Question: Please indicate a possible affordance area of the fork that can be used for holding
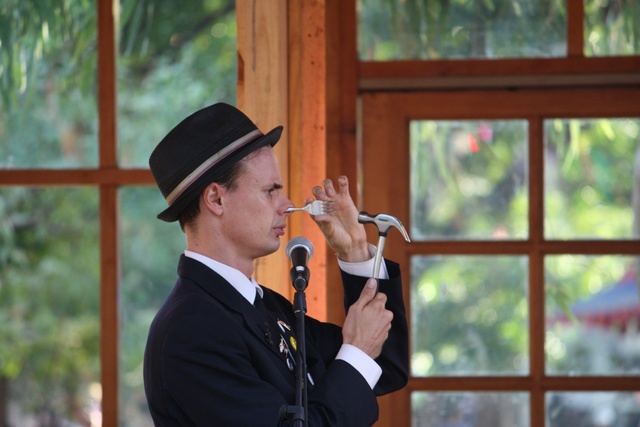
Answer: [267.293, 205.928, 304.268, 213.659]